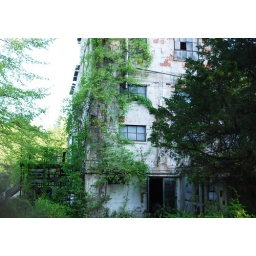
An abandoned building at a military base in north jersey